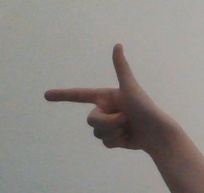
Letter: yaa